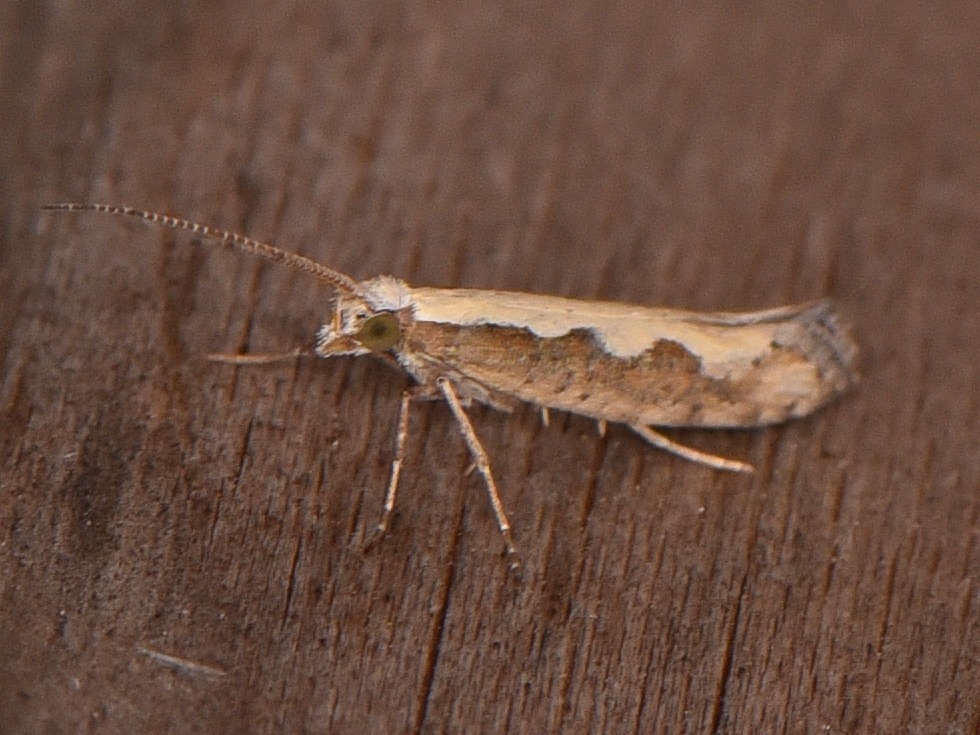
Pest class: diamondback_moth